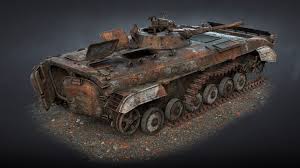
Label: BMP-1